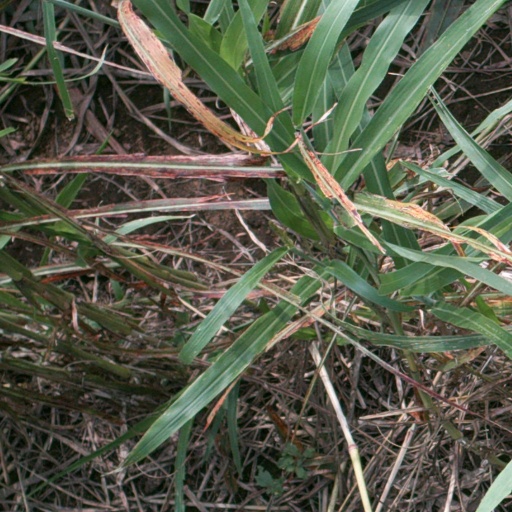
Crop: sorghum